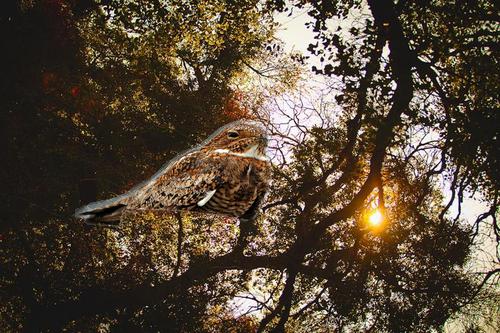
Bird species: Nighthawk
Bird type: landbird
Background: land